Räucherkerze

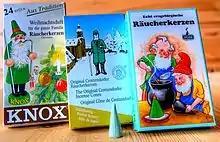
Räucherkerzen manufacturers: KNOX, Crottendorfer and Huss

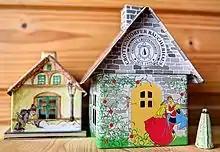
Incense houses (Räucherhäuschen)

The cones are made from the resin of the Frankincense tree, charcoal, potato flour, sandalwood and beech paste. These substances are ground together, stirred into a moist dough, and then shaped. The incense candles are produced mainly in three locations in Saxony: in Neudorf under the name of "Huss-Original Neudorfer Räucherkerzen", in Crottendorf as Original Crottendorfer Räucherkerzen and in Mohorn-Grund, a village in the borough of Wilsdruff, as KNOX. Outside Saxony they are made in the Crottendorf-founded Carl Jaeger Räuchermittelfabrik in Höchst im Odenwald and, since 1997, in Bockau under the name Bockauer Räucherkerzen.